Simandre-sur-Suran

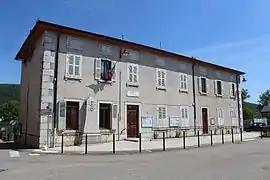
Town hall

Simandre-sur-Suran (before 1994: "Simandre") is a commune in the Ain department in eastern France.